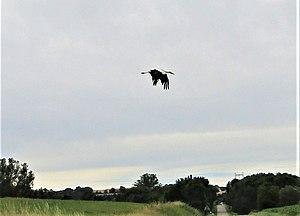
Cigogne dans le ciel de Doissin
Doissin est une commune française située dans le département de l'Isère en région Auvergne-Rhône-Alpes.
Biol est une commune française située dans le département de l'Isère en région Auvergne-Rhône-Alpes.